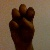
The image shows a hand gesture representing the letter 'E' in Indian Sign Language.